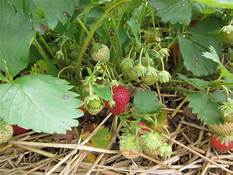
Label: Strawberry